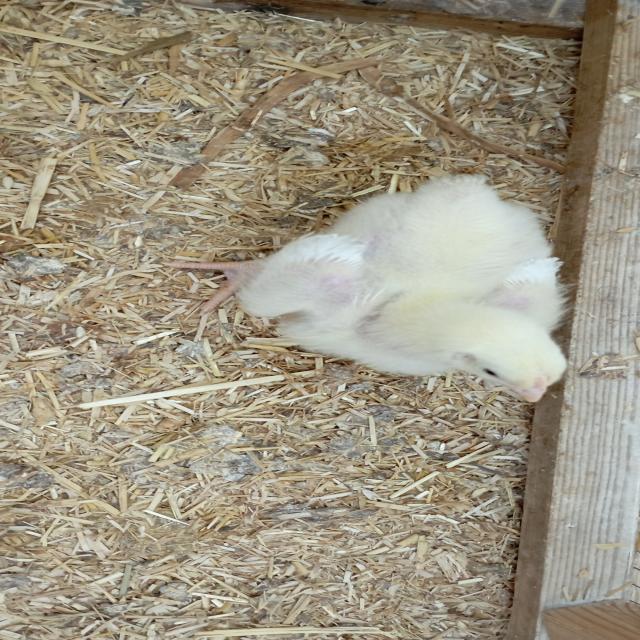
Weight: 321 g